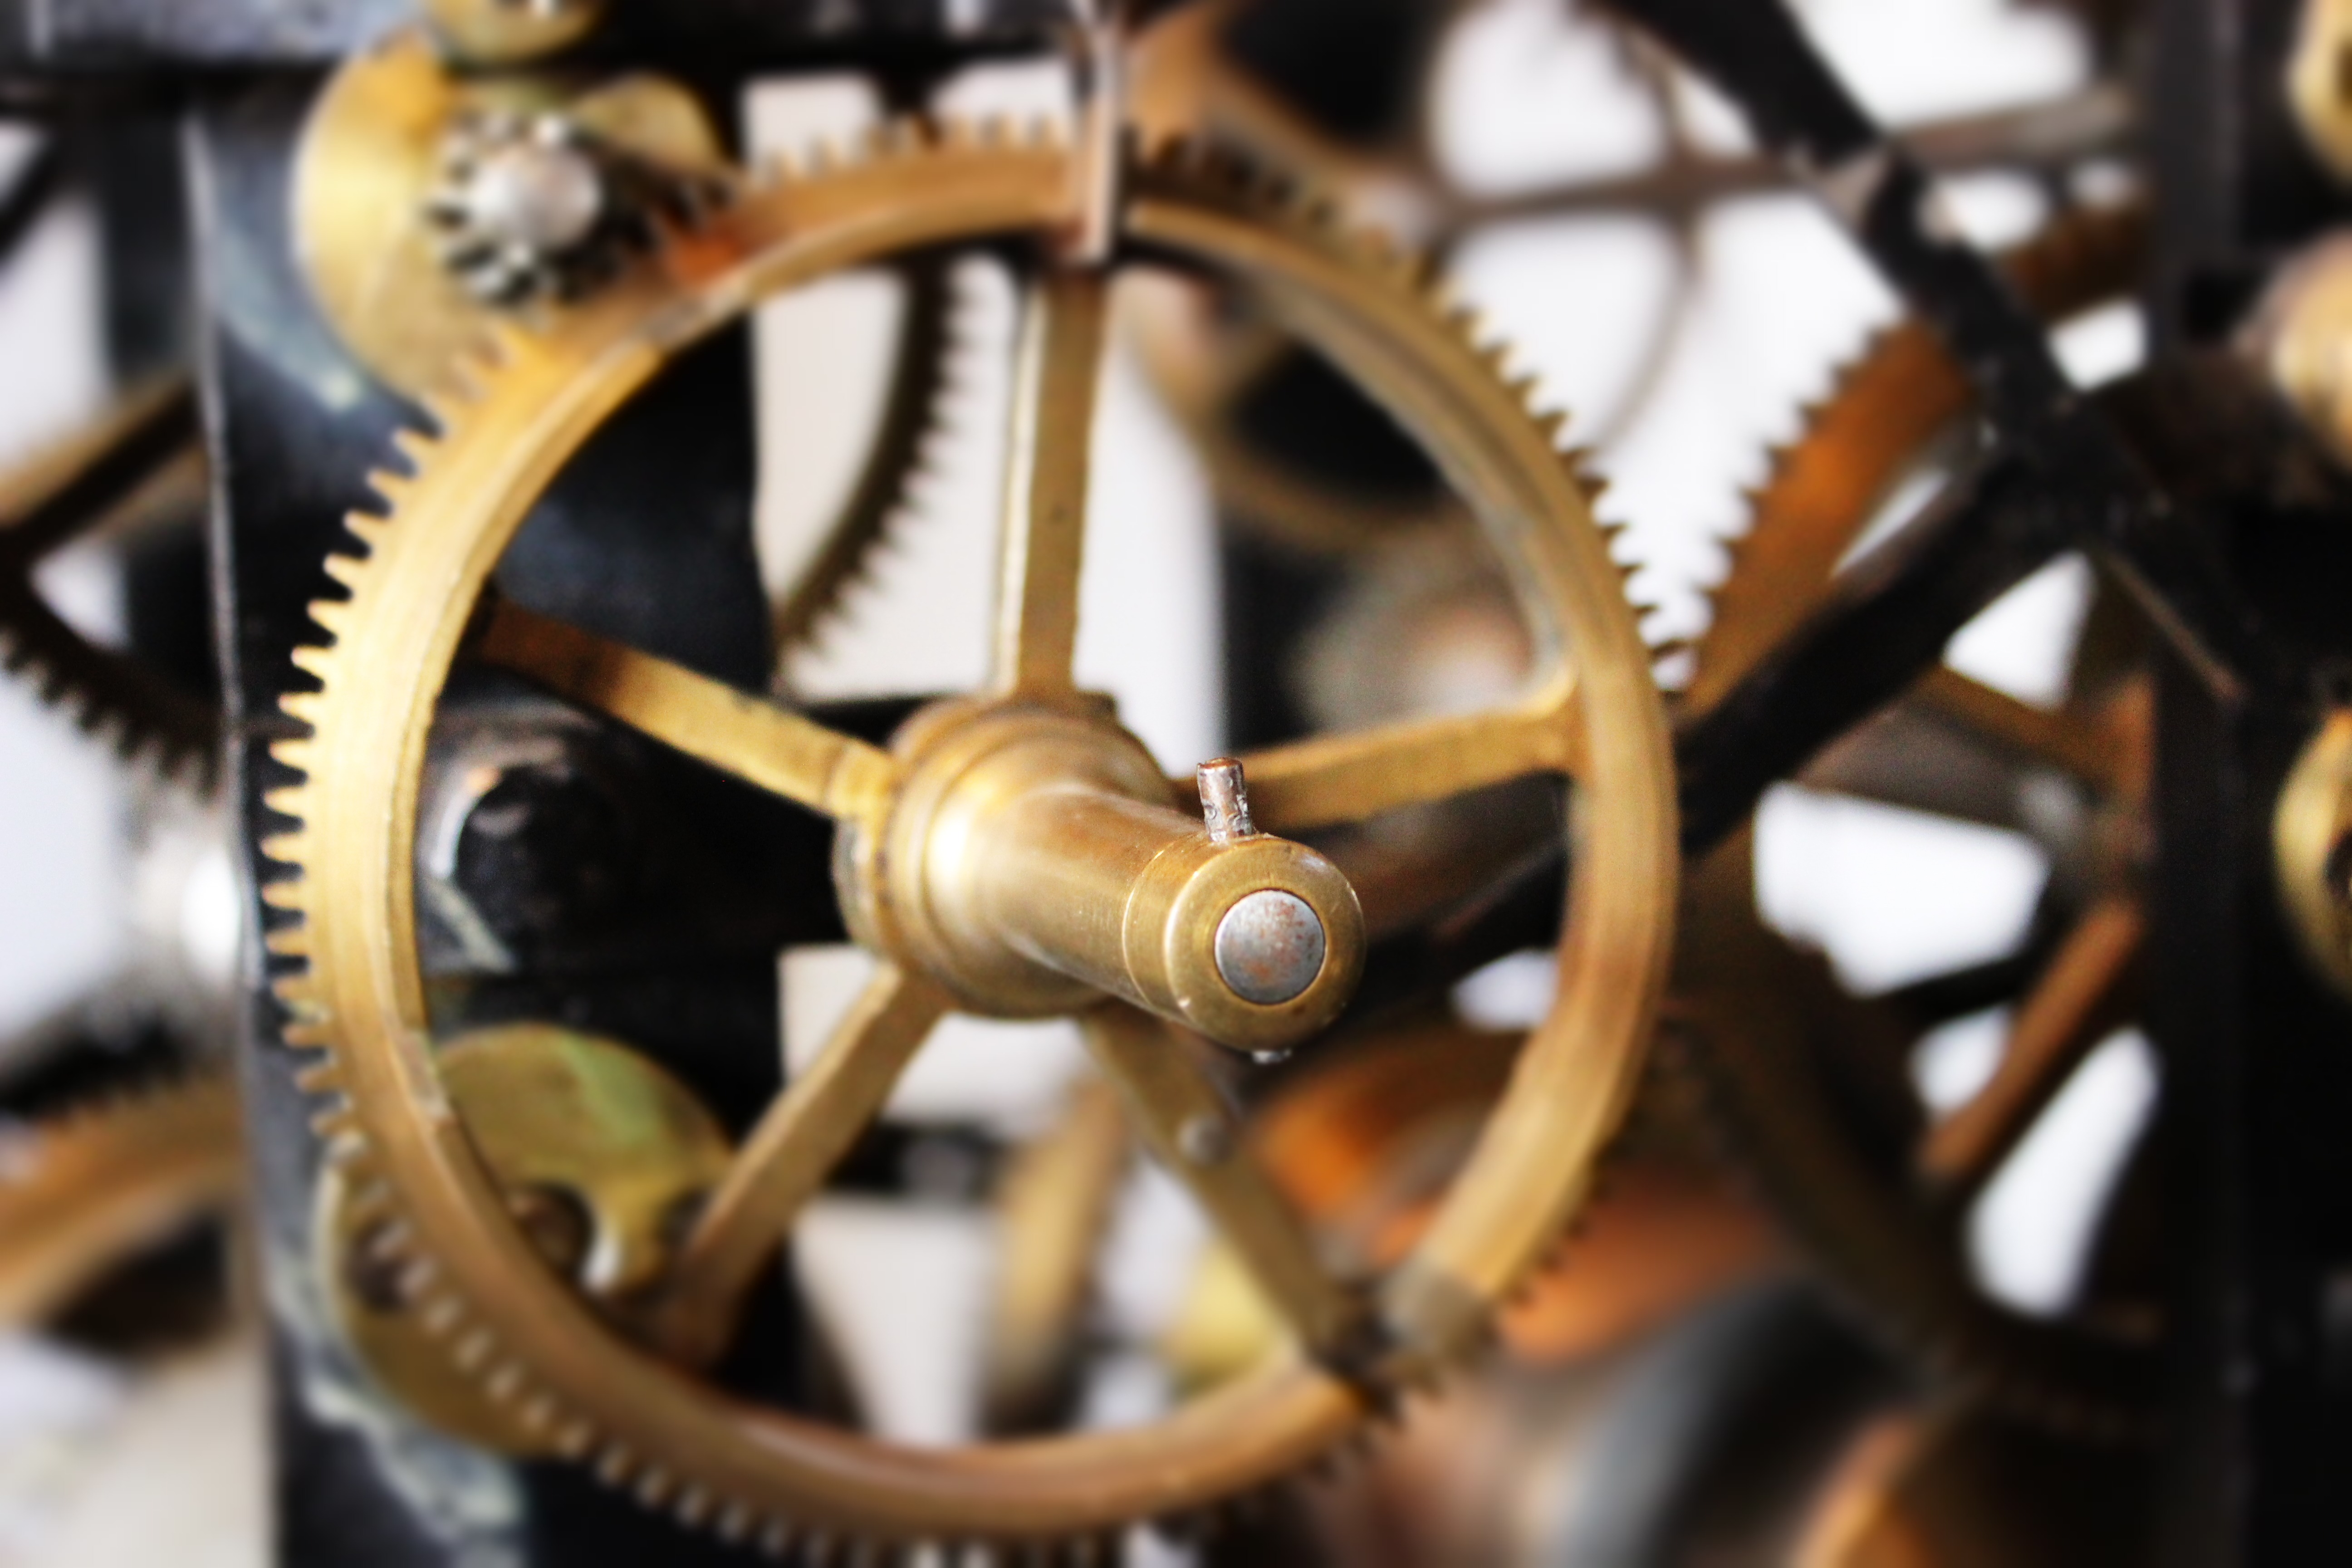
wheel, spoke, gear, metal, movement, brass, historically, hardware accessory